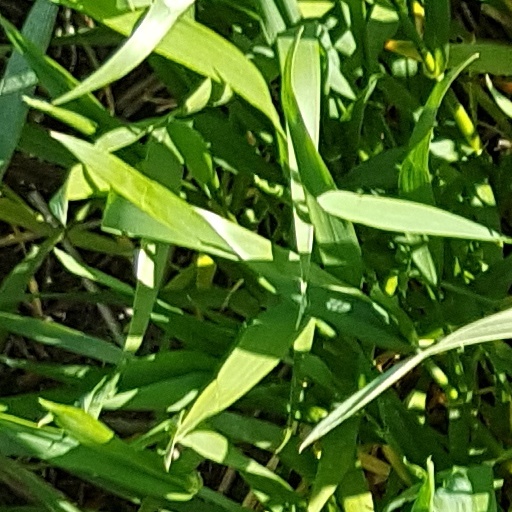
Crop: wheat